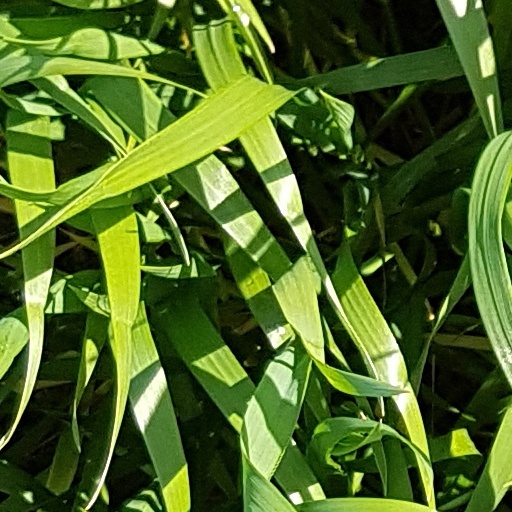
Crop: wheat